Levi and the Rockats

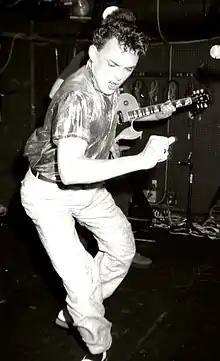
Levi Dexter performing in Tokyo, Japan, 1992

Levi and the Rockats are a British rockabilly revival band originally from Essex. They are recognised as one of the pioneering neo-rockabilly groups of the 1980s.